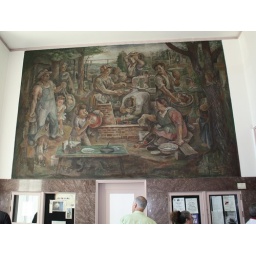
geneva post office - fish fry in the park